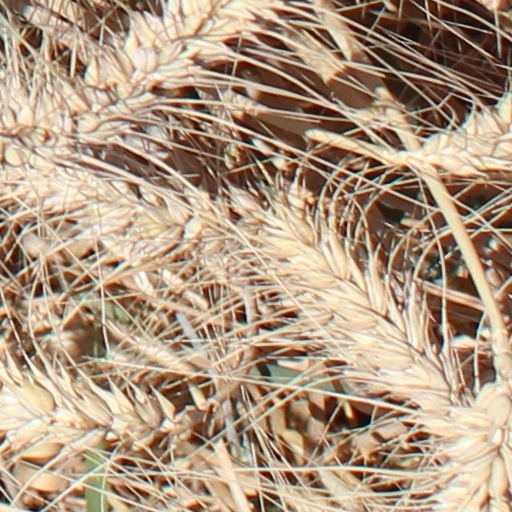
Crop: wheat